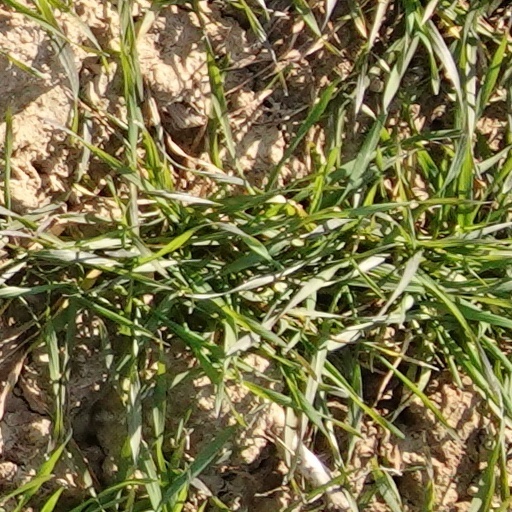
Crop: wheat